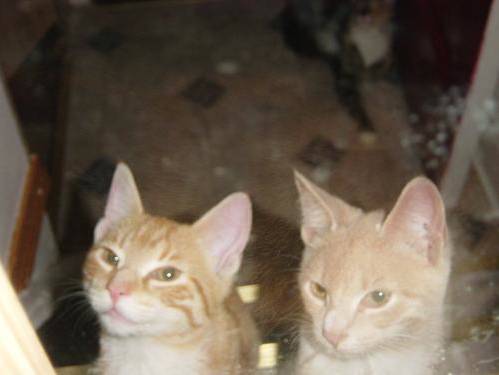
Label: cat